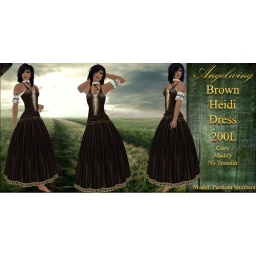
Angelwing Heidi dress in brown